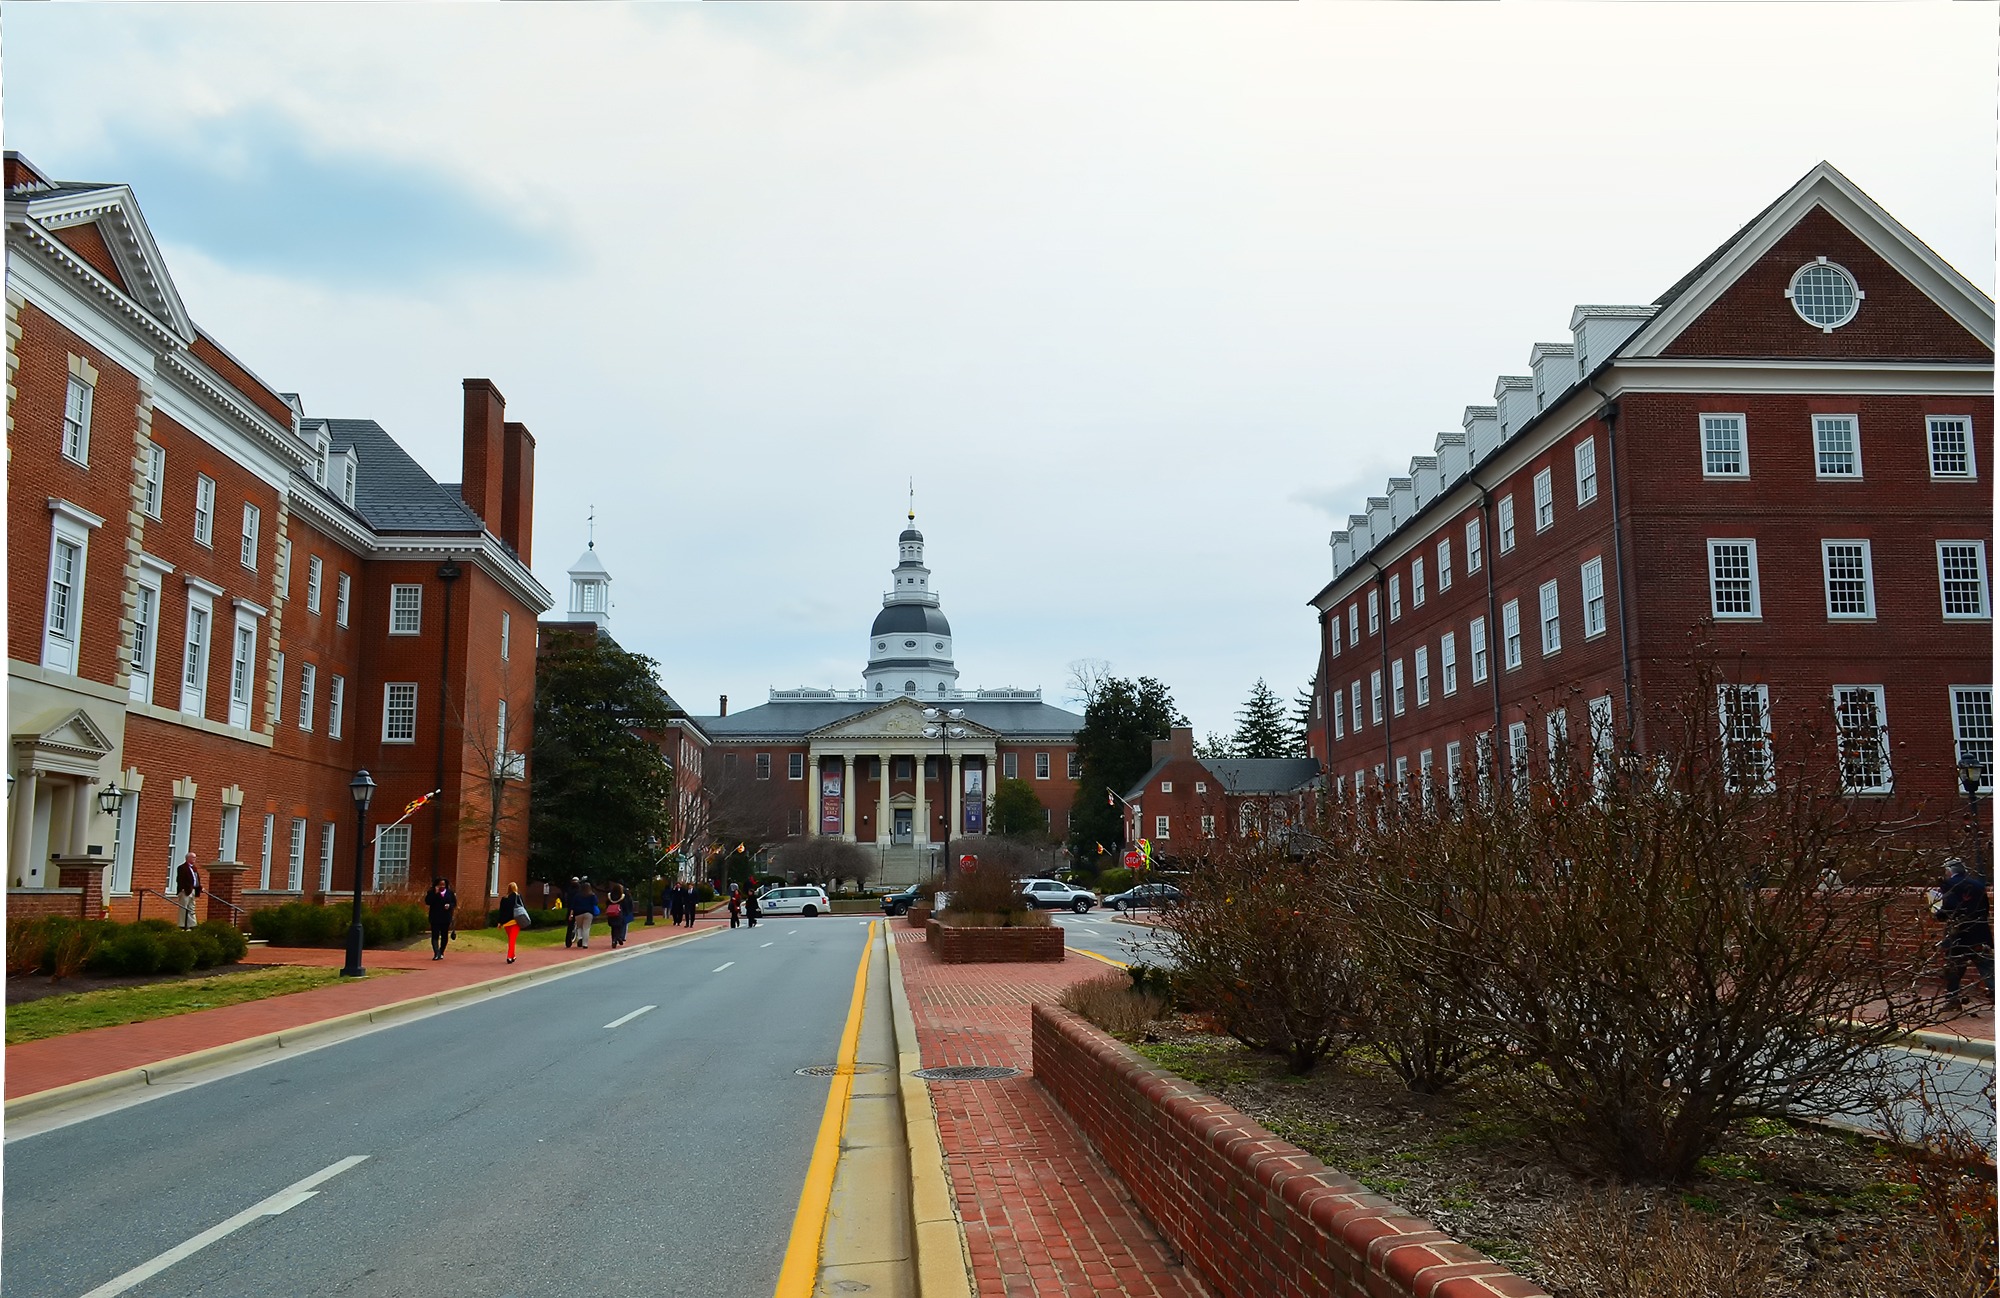
architecture, road, street, house, town, building, city, cityscape, downtown, landmark, waterway, buildings, historical, estate, maryland, neighbourhood, city hall, annapolis, urban area, residential area, human settlement